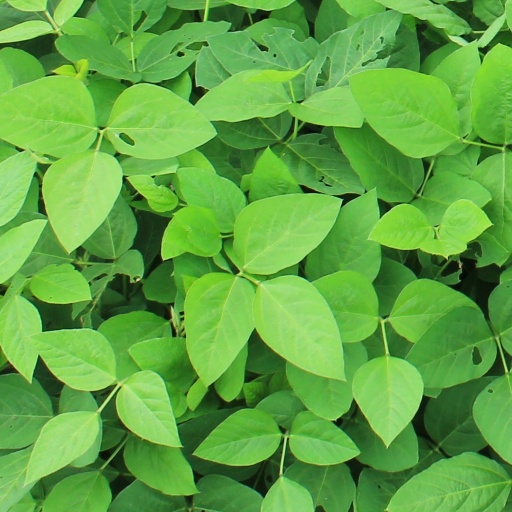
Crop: soybean